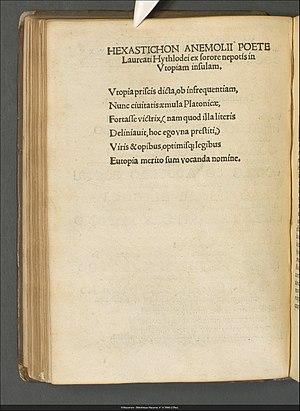
L'Utopie est un ouvrage de Thomas More écrit en latin et publié en 1516. Thomas Morus fut un juriste, historien, philosophe, humaniste et homme politique anglais.